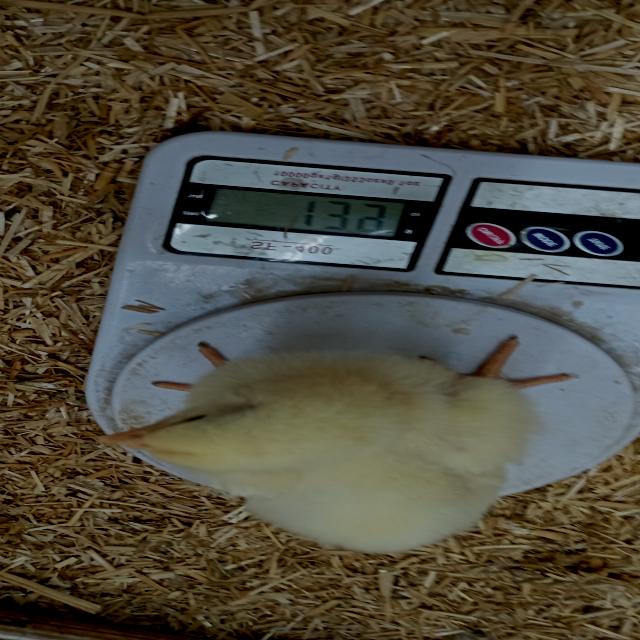
Weight: 139 g